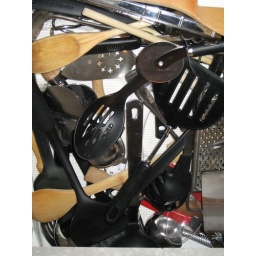
Misc. drawer in kitchen